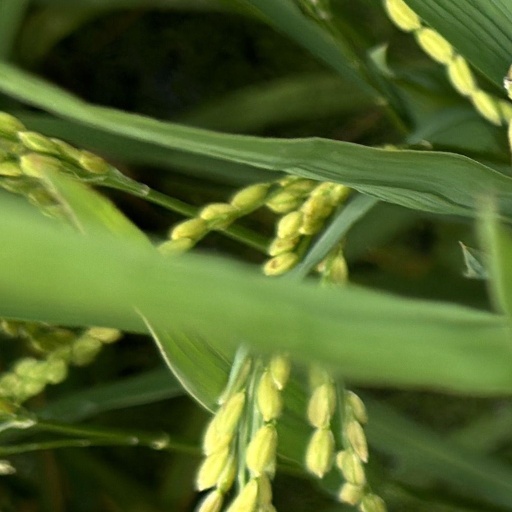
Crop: rice